Fuel protests in the United Kingdom

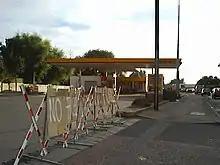
Ham Hill petrol station, which had run out of fuel.

In 1999, lorry drivers had undertaken protests in London against rising fuel prices and announced their intentions for a nationwide campaign. The Conservative Party organised a day of protest on 29 July 2000 to draw attention to how fuel prices had increased under Labour, visiting town centres with petitions and distributing leaflets. The Boycott the Pumps campaign, also referred to as Dump the Pumps, was organised for 1 August 2000, with motorists being urged not to visit petrol stations on that day. Support for the day was reported to be patchy, with forecourts in the North-West being hit the hardest, some reporting a 50% drop in business.